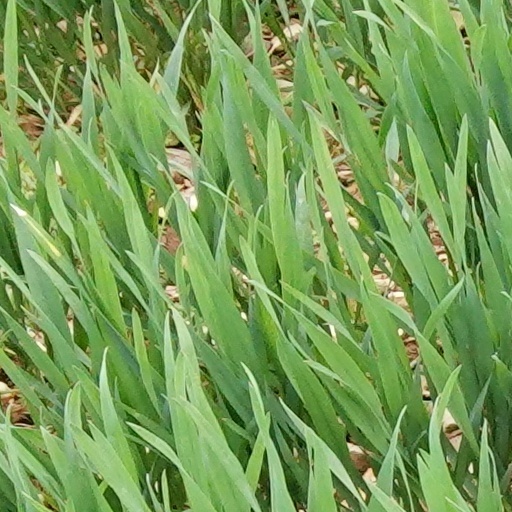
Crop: wheat